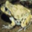
Label: frog